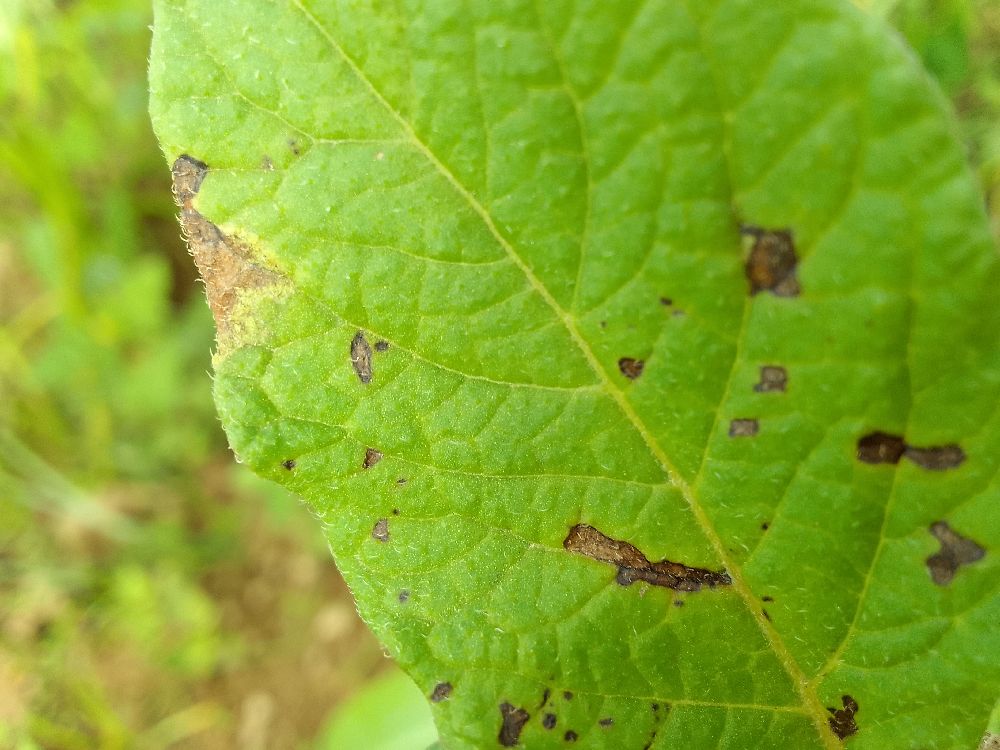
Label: Early blight